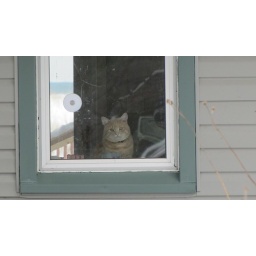
Cat in a dirty window